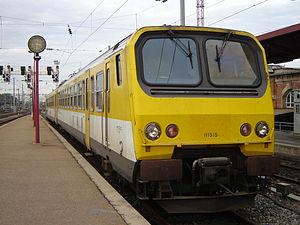
Z11515 TER Lorraine en Gare de Strasbourg, aux anciennes couleurs
On appelle livrée la décoration extérieure d'un matériel roulant ferroviaire. Au cours de son histoire, depuis 1938, la Société nationale des chemins de fer français a utilisé de nombreuses livrées liées aux modes et aux changements de matériels. Certaines sont des essais sans lendemain sur quelques machines, d'autres sont de véritables marqueurs de l'identité de l'entreprise, par exemple la livrée « béton ».
Le TER Lorraine ou Métrolor est le réseau de transport express régional de l'ancienne région administrative Lorraine. Son nom commercial « Métrolor » est repris du service cadencé mis en place en 1970 sur la relation Nancy - Thionville.
La Z2 est un type d'automotrices électriques de la SNCF apte à 160 km/h, à deux caisses, pour le service omnibus ou express pour assurer une continuité de qualité de service avec les premiers TGV, construite selon les séries de 1980 à 1988. Les premiers éléments ont été radiés en décembre 2011. Les CFL en possèdent aussi.